Micah Lexier

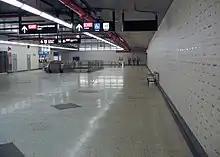
"Ampersand" on the tiled walls of Leslie subway station in Toronto

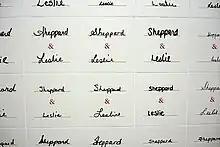
Close up of the "Ampersand" installation

Lexier has produced over a dozen public sculptures, often involving the repetition of large quantities of a specific item. For example, Ampersand (2002) is a public art work located in the Leslie subway station on the Sheppard line of Toronto's TTC public transit system. The work consists of 17,000 ceramic tiles featuring the text ‘Leslie’ and ‘Sheppard’ as handwritten by thousands of different individuals. As with his David portraits, this work, in the words of the artist, "acknowledges the duality of being both an individual and part of a larger community."